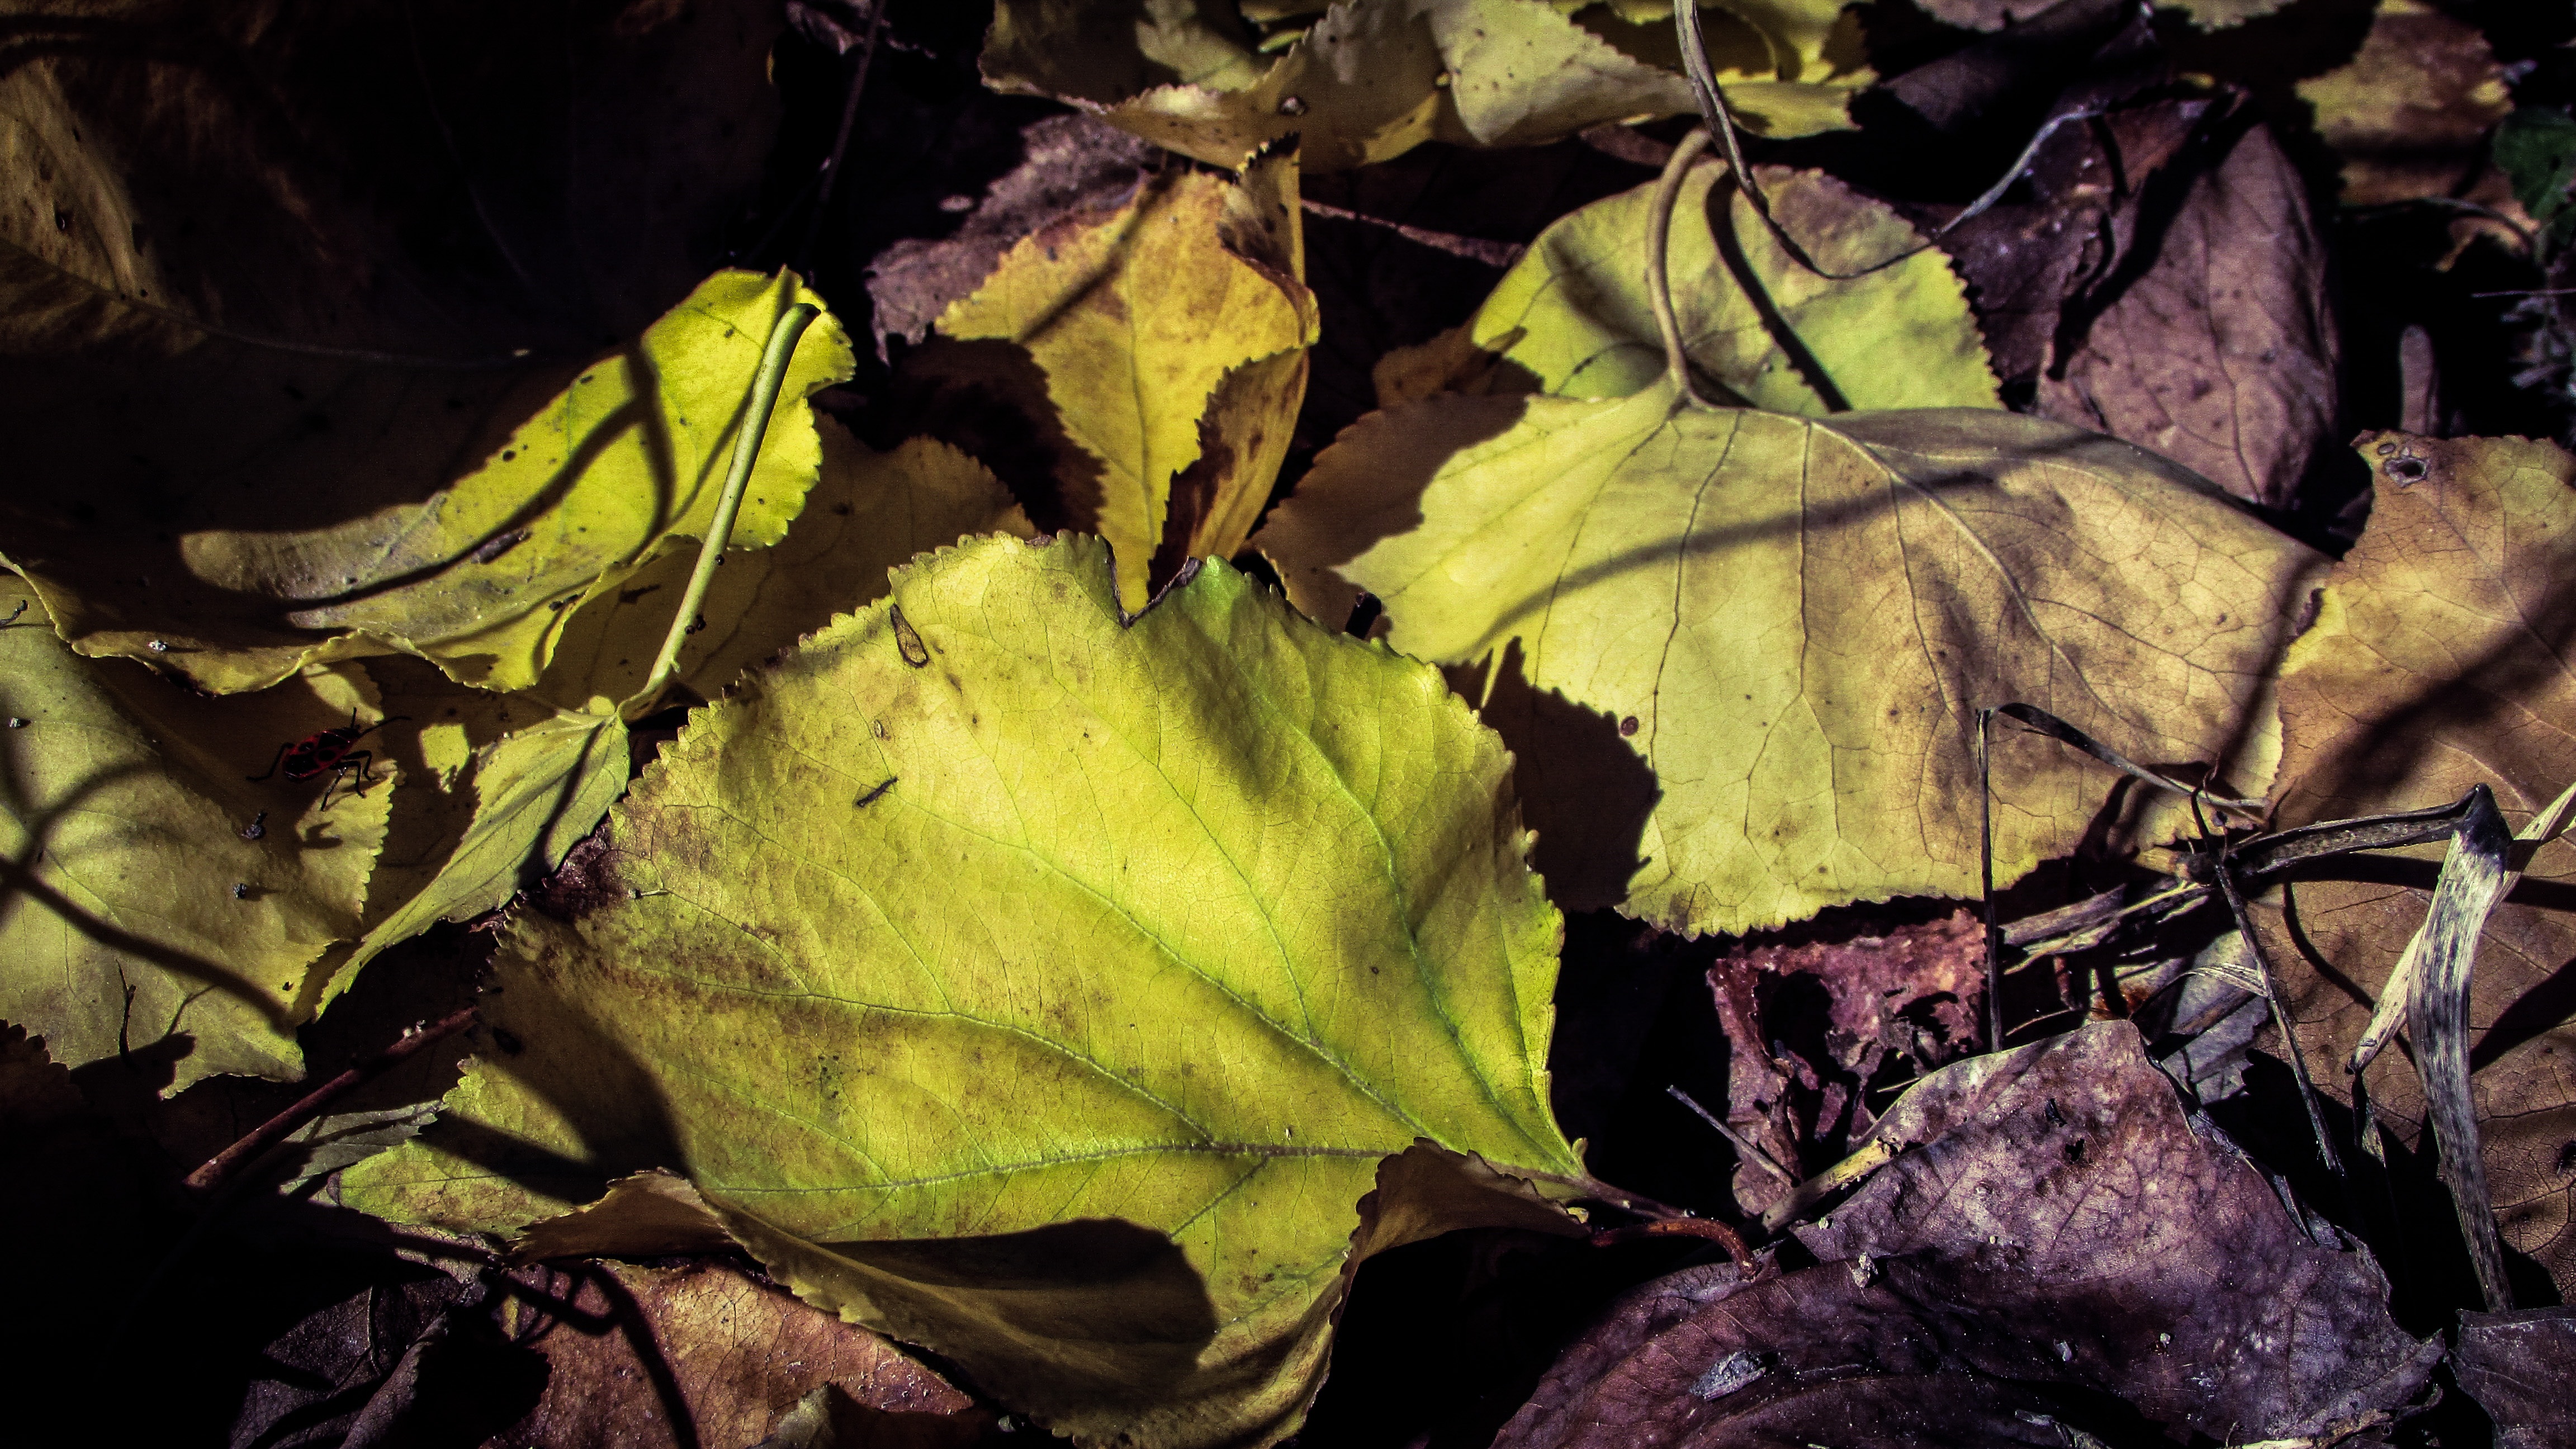
tree, nature, forest, branch, plant, leaf, fall, flower, green, autumn, brown, soil, botany, yellow, flora, season, wildflower, leaves, deciduous, woodland, november, autumn leaves, fall leaves, macro photography, flowering plant, woody plant, land plant